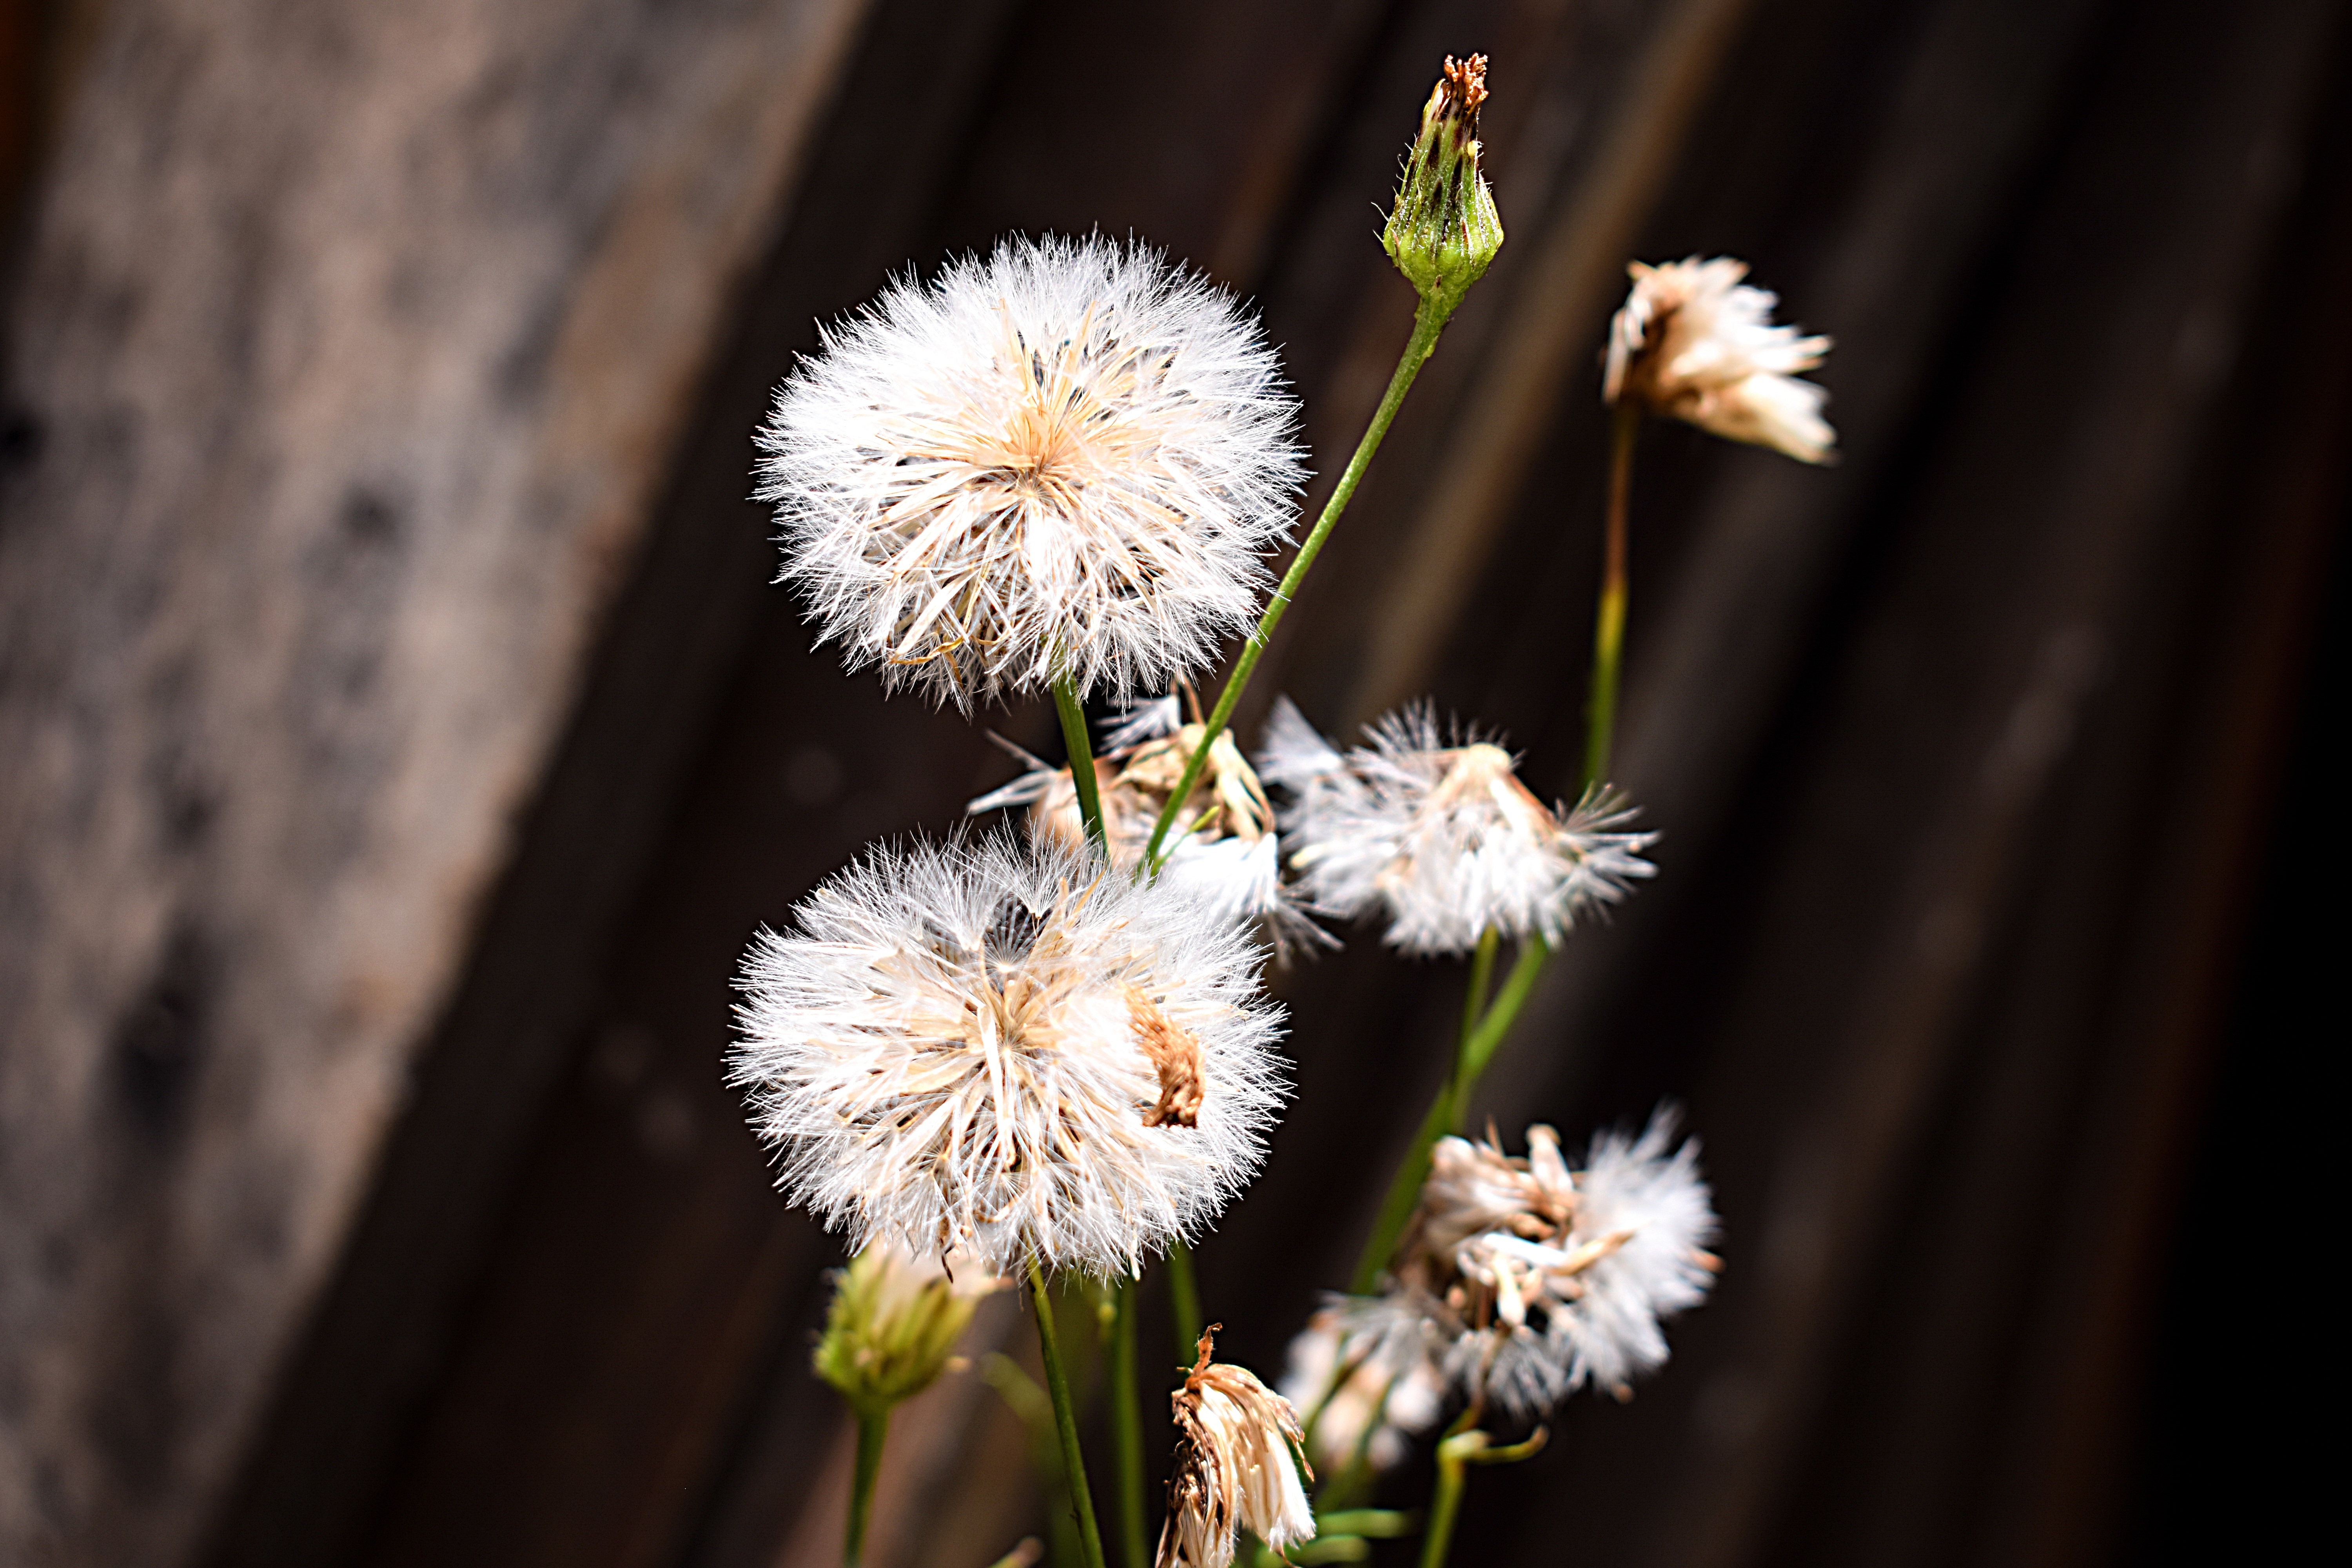
nature, flora, flower, plant, macro photography, photography, close up, fauna, botany, branch, land plant, blossom, leaf, petal, flowering plant, spring, wildflower, daisy family, plant stem, thorns spines and prickles, daisy